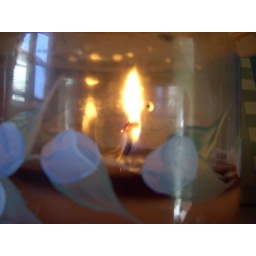
candle I saw burning in the kitchen